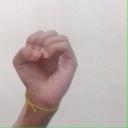
अक्षर: ऊ